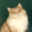
Label: cat